Esther Louise Georgette Deer

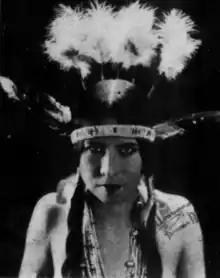
Deer in a 1927 publicity photograph

Esther Louise Georgette Deer (November 2, 1891 – February 1992) was a Native American dancer, singer, and activist. She was of the Mohawk tribe. She performed under the name Princess White Deer as part of The Famous Deer Brothers, a family stage act, which toured the United States, Europe and South Africa. She returned to America as the country was preparing to enter World War I, and participated in war bond rallies, where she was noticed by Florenz Ziegfeld Jr. She joined his Ziegfeld Follies, and became one of its principal artists. She also lobbied to have the rights of Native Americans recognized in America.